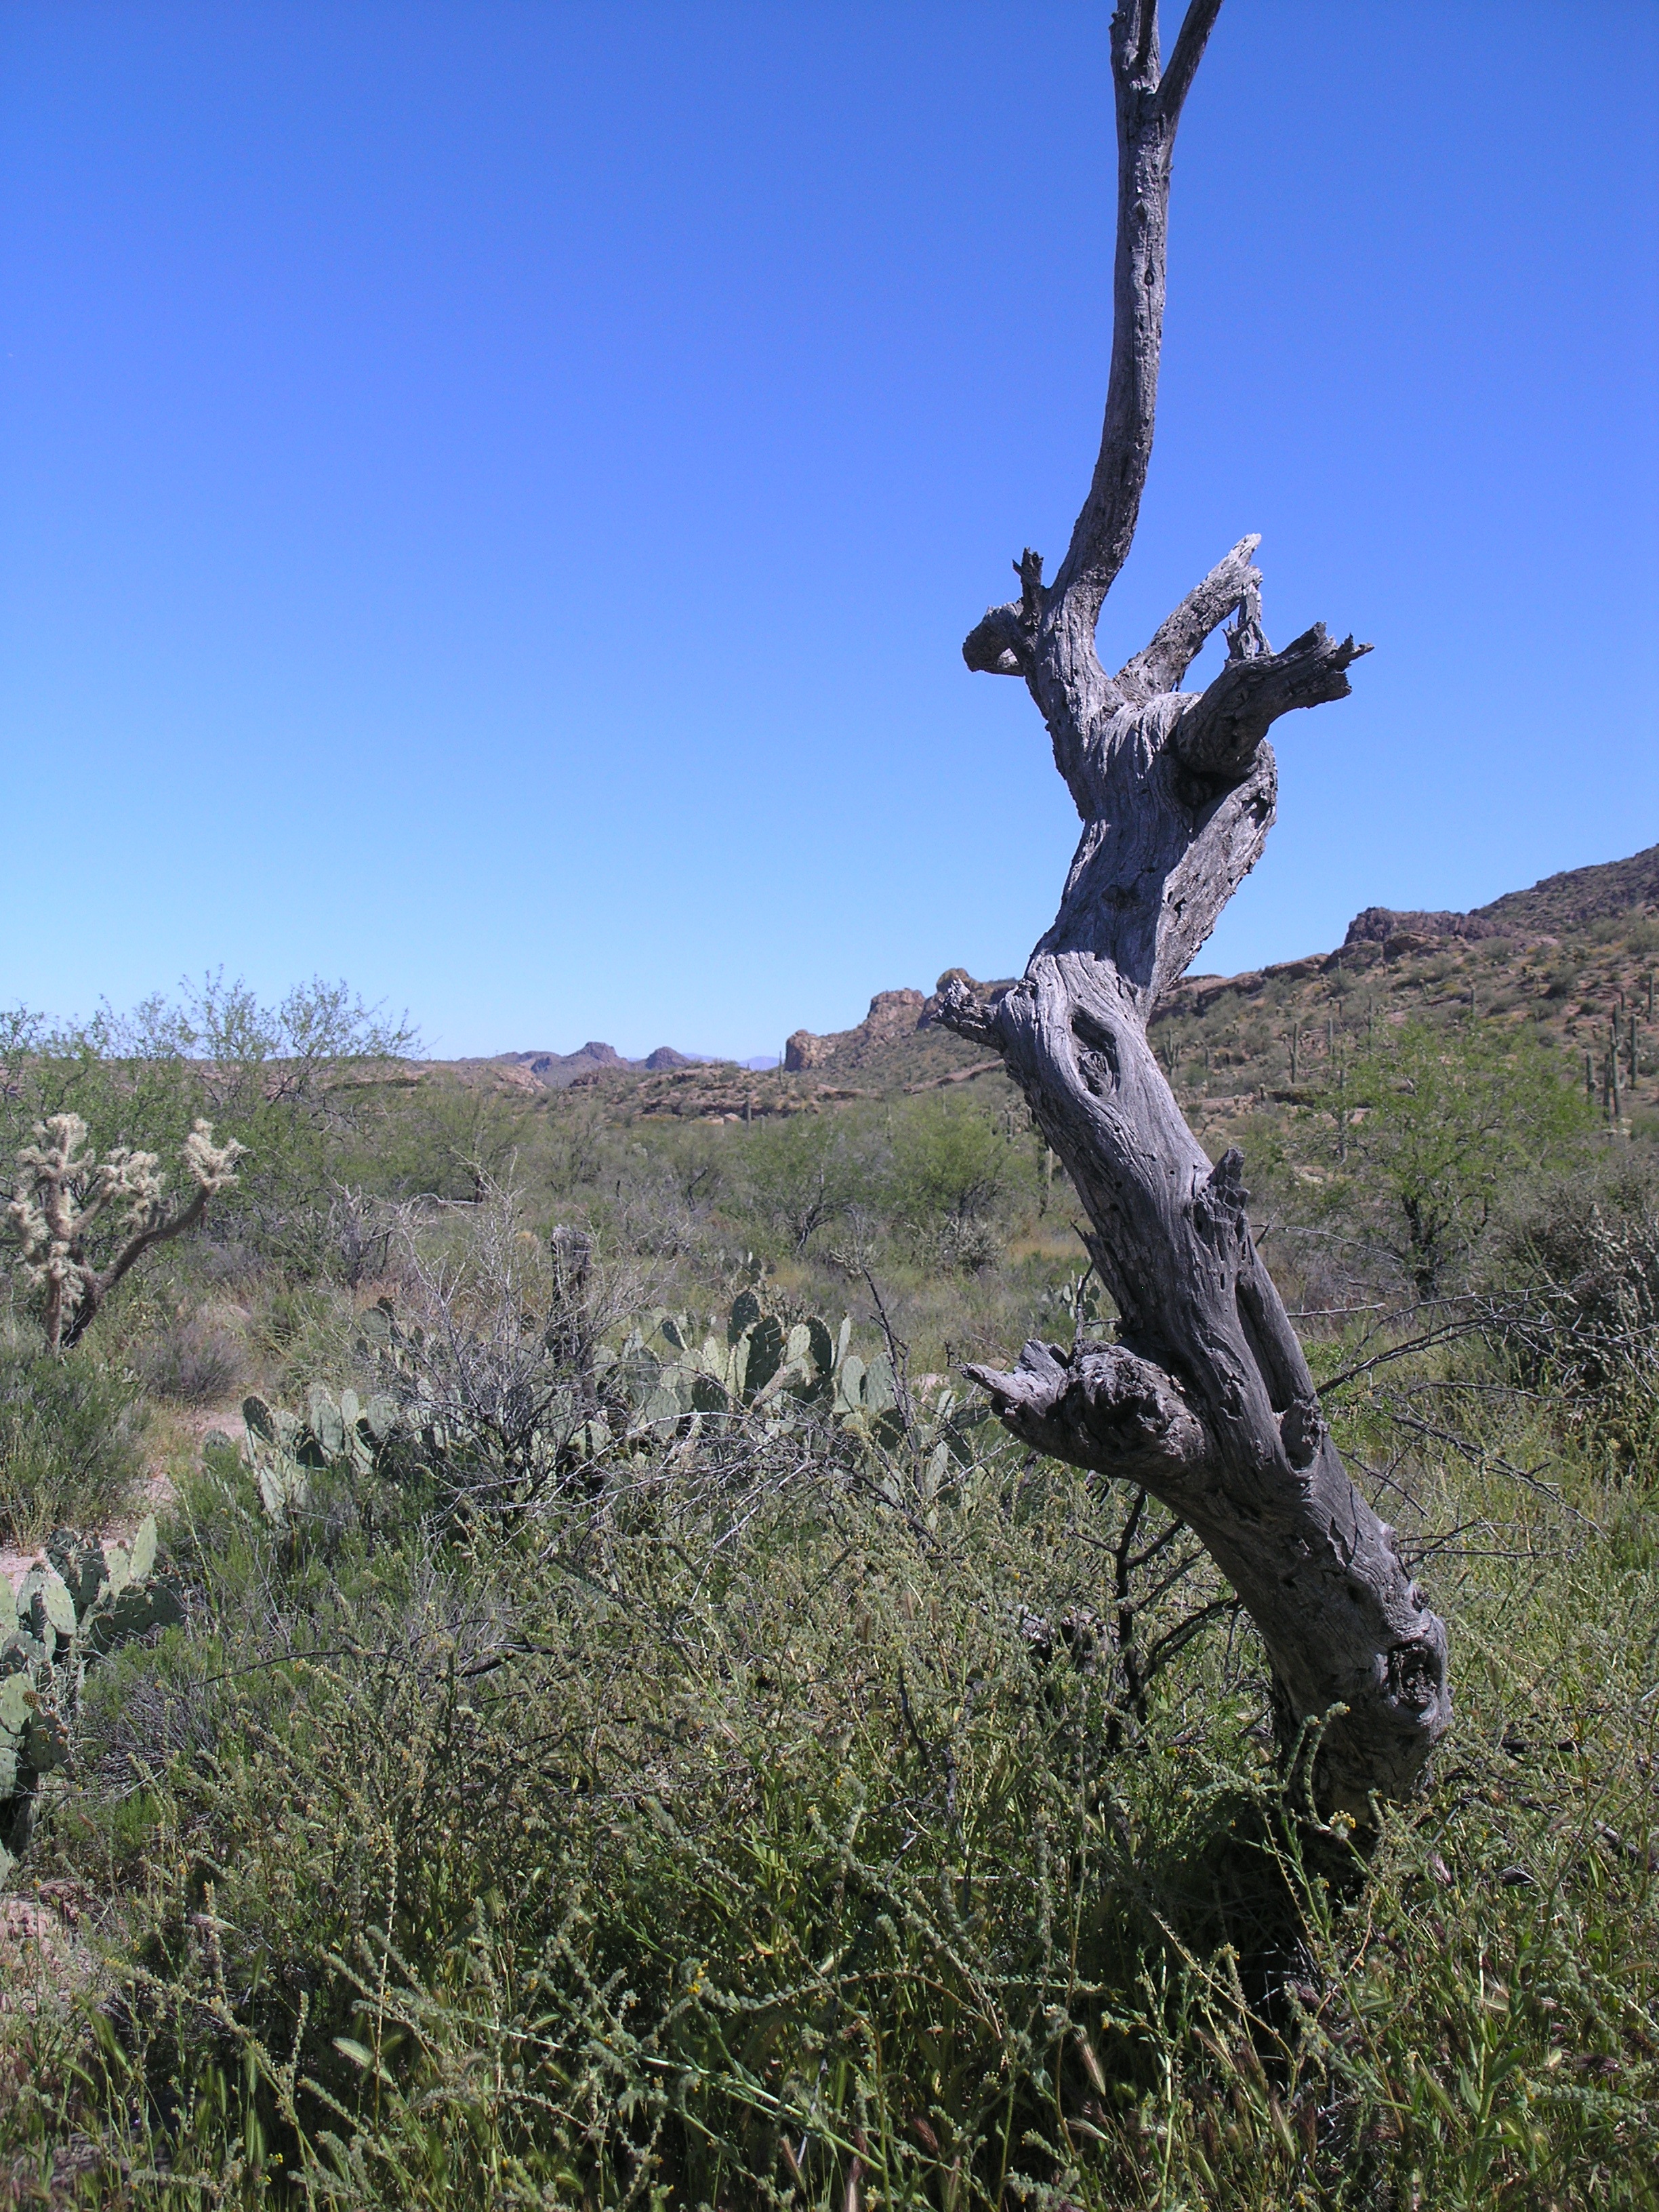
tree, rock, wilderness, plant, desert, flower, adventure, monument, statue, flora, arizona, sculpture, art, woody plant